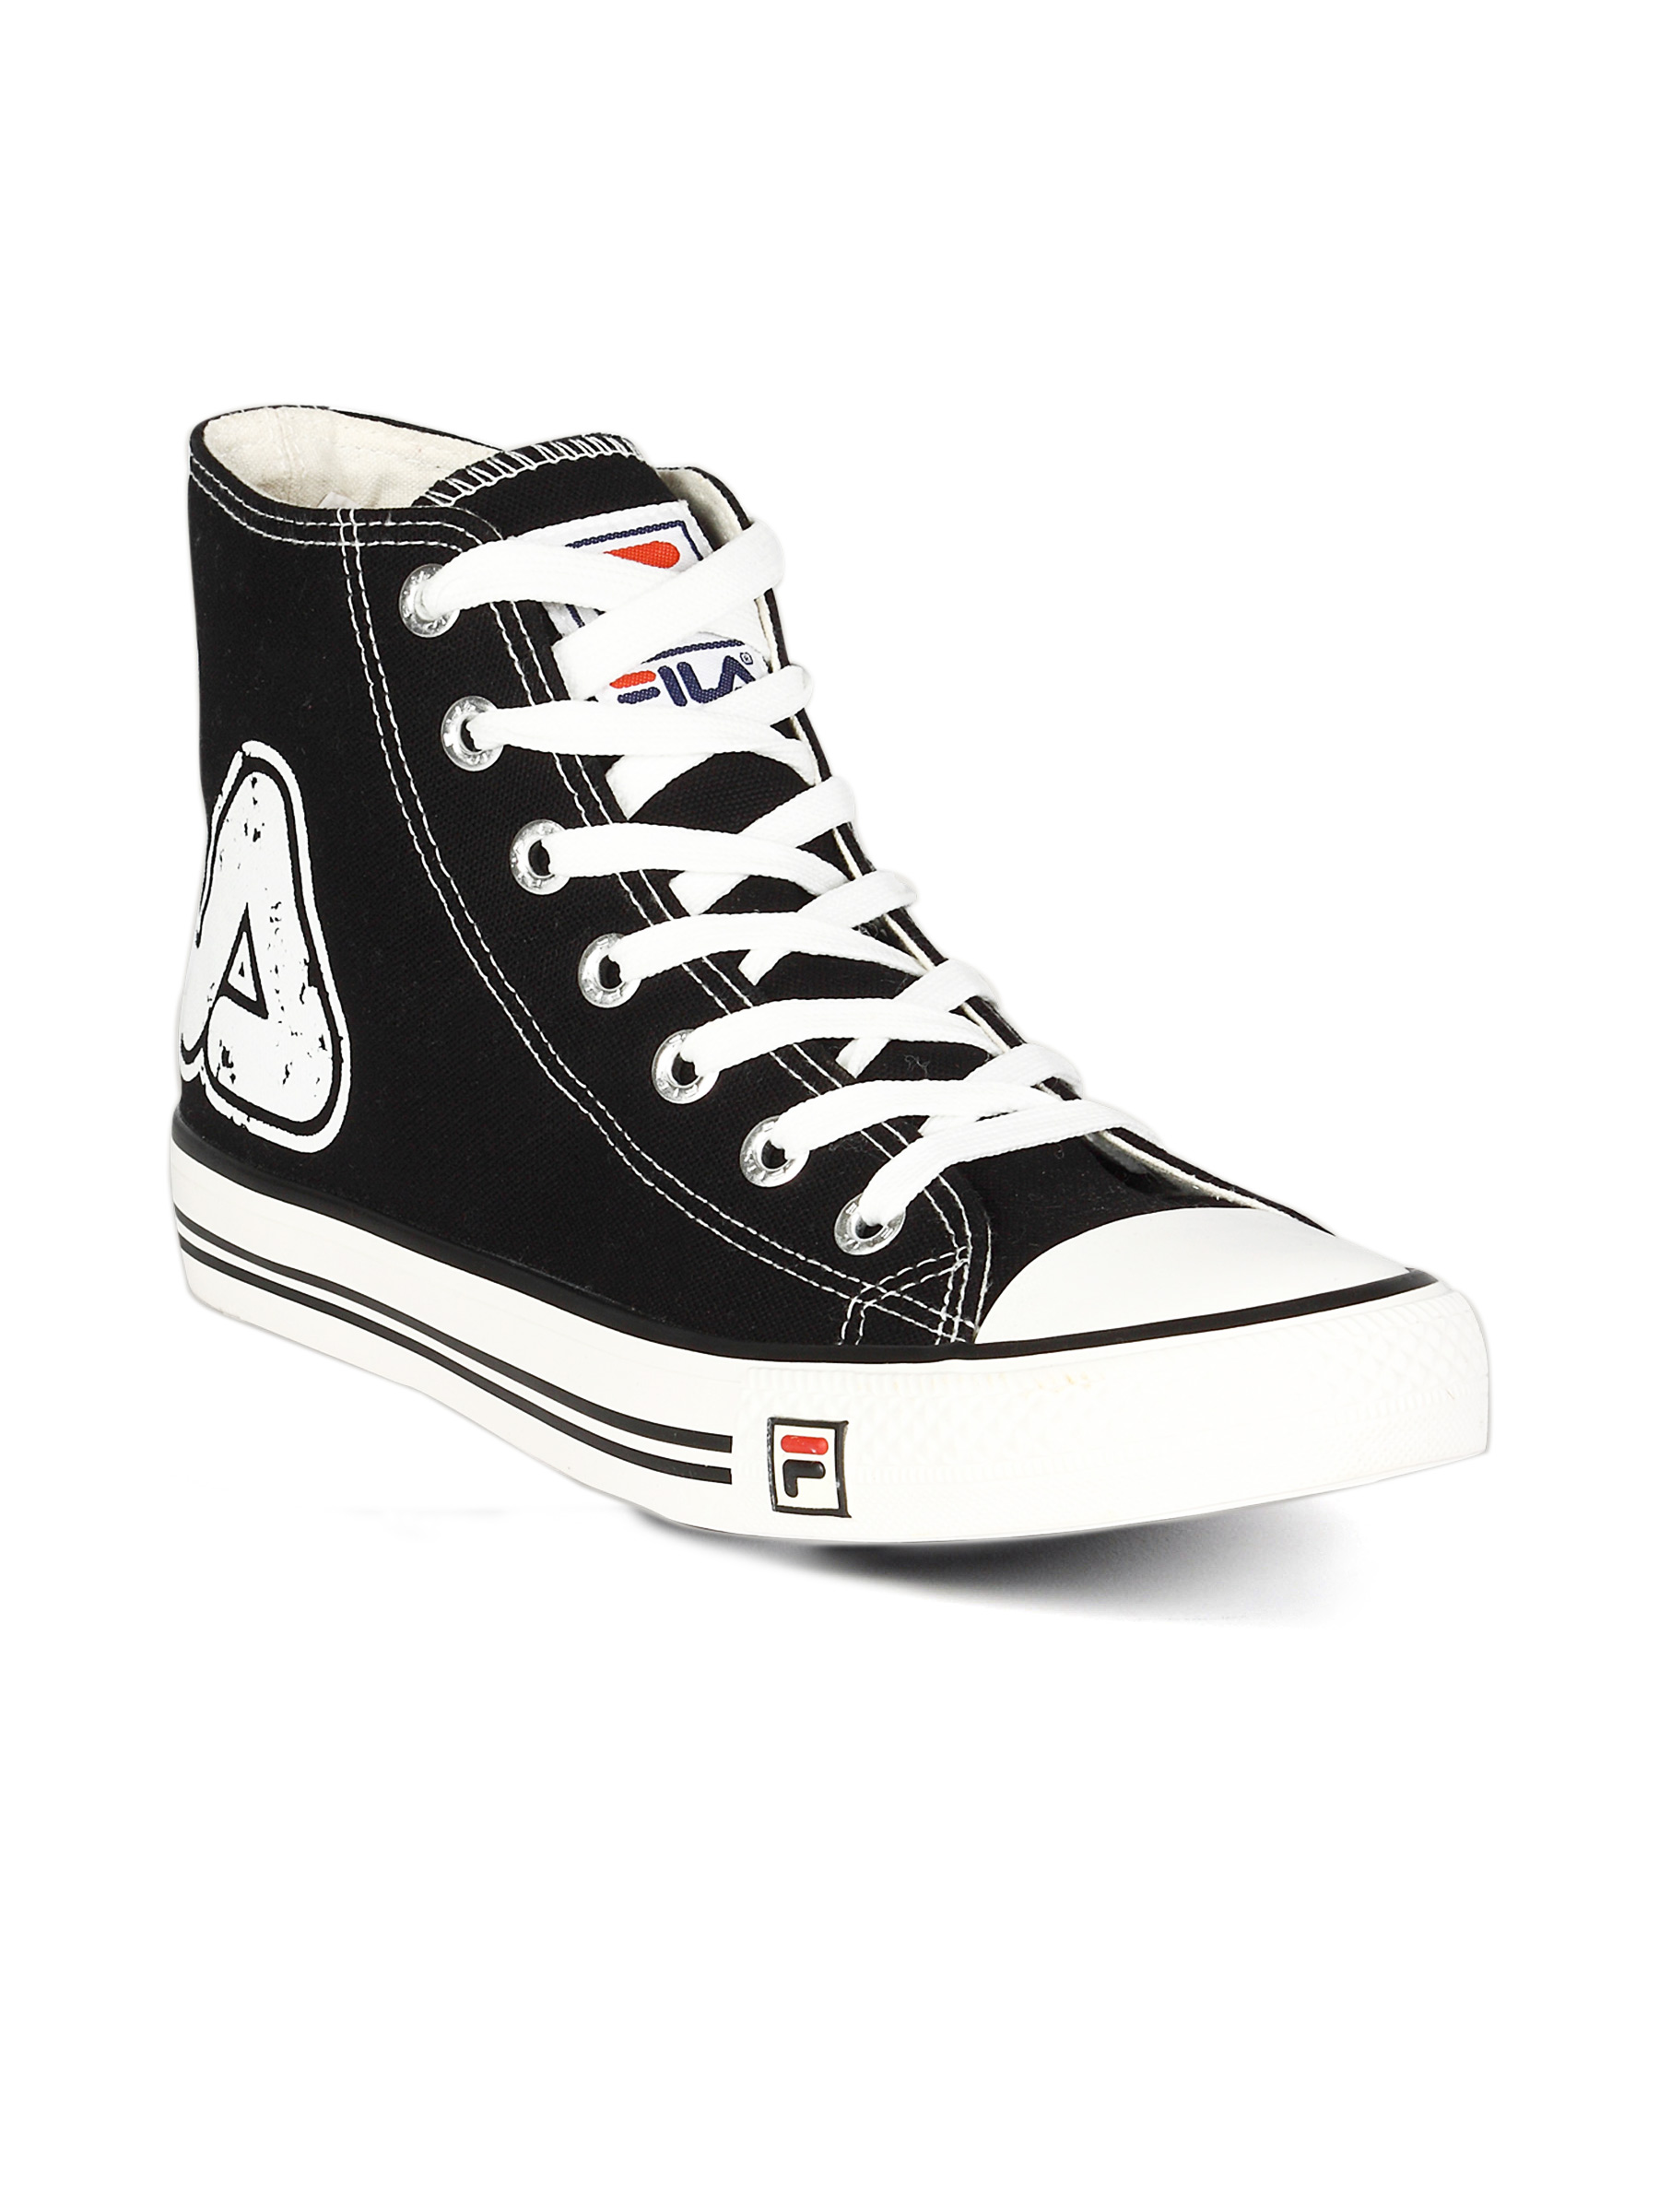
Fila Men's Fuel HI Black Shoe
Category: Footwear / Shoes / Casual Shoes
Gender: Men
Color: Black
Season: Summer 2011
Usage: Casual